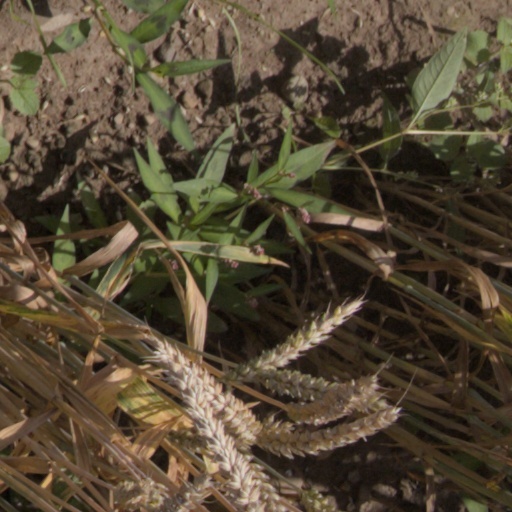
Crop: wheat